2019–20 UEFA Europa League

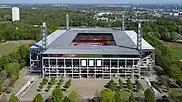
The RheinEnergieStadion in Cologne hosted the final

The 2019–20 UEFA Europa League was the 49th season of Europe's secondary club football tournament organised by UEFA, and the 11th season since it was renamed from the UEFA Cup to the UEFA Europa League.